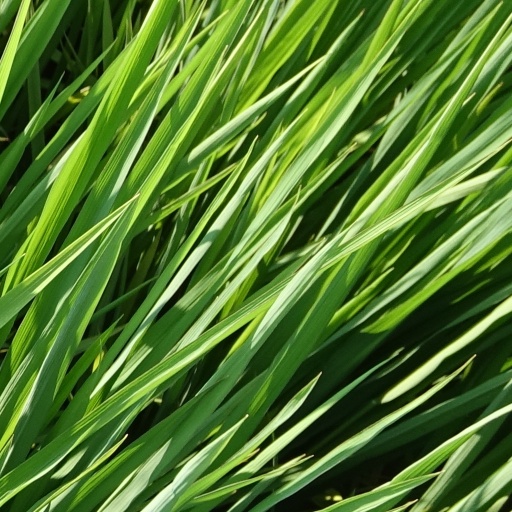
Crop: rice